List of Liberty ships (Ja–Je)

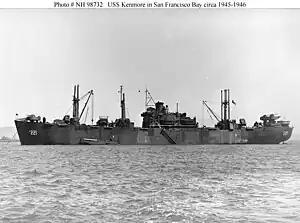
USS "Kenmore"

was a boxed aircraft transport built by J. A. Jones Construction Company, Panama City. Her keel was laid on 20 March 1945. She was launched on 8 May and delivered on 31 May. Laid up in the James River in October 1945. She was acquired by the United States Navy in 1954 and renamed "Guardian". Converted for naval use at Charleston Naval Shipyard. Placed in reserve in September 1958 and laid up in the Hudson River. She arrived at Bilbao in January 1971 for scrapping.